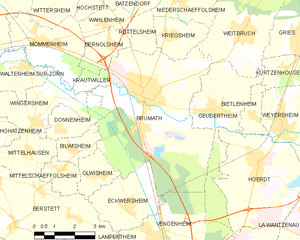
Carte des communes françaises